Agora (film)

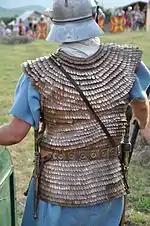
By the fifth century AD, when the film is set, Roman soldiers wore either scale armor (pictured) or chain mail, not segmented armor as they are shown wearing in the film.

Production designer Guy Hendrix Dyas used a mixture of sets and locations instead of CGI at Amenábar's direction. The construction of the set employed almost 400 people, and was the largest ever designed on the island. Actor Charles Thake (Hesiquius) suffered minor facial injuries on the set when he collided with extras running during a scene. Filming ended in June.